Royal Regiment of New Zealand Artillery

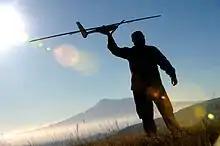
A member of 16 Field Regiment preparing to launch a Kahu UAV at Waiouru, 2008

In May 1966 it was decided to create an Australian task force with its own tactical area of responsibility (TAOR.) Phước Tuy Province was to be designated the TAOR for the new task force.